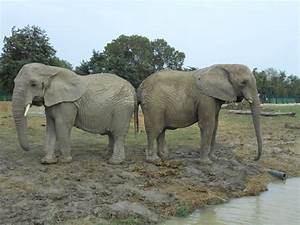
Label: elefante